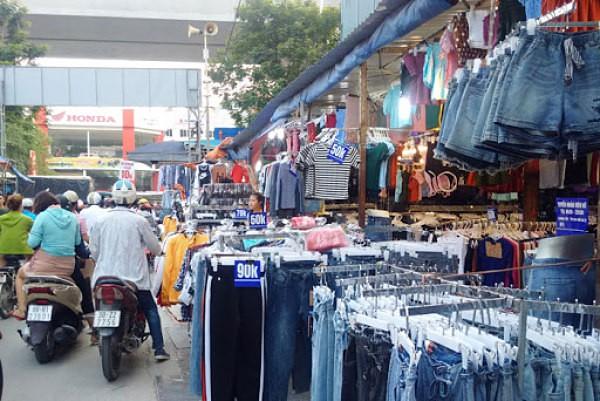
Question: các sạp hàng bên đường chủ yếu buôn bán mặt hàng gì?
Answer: quần áo các loại